Advice to a Friend on Choosing a Mistress

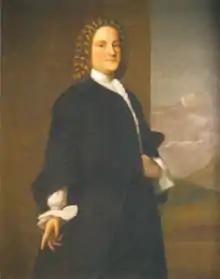
Benjamin Franklin, the writer of letter, in

"Advice to a Friend on Choosing a Mistress" is a letter by Benjamin Franklin dated June 25, 1745, in which Franklin counsels a young man about channeling sexual urges. Due to its licentious nature the letter was not published in collections of Franklin's papers in the United States during the 19th century. Federal court decisions from the mid- to late- 20th century cited the document as a reason for overturning obscenity laws.